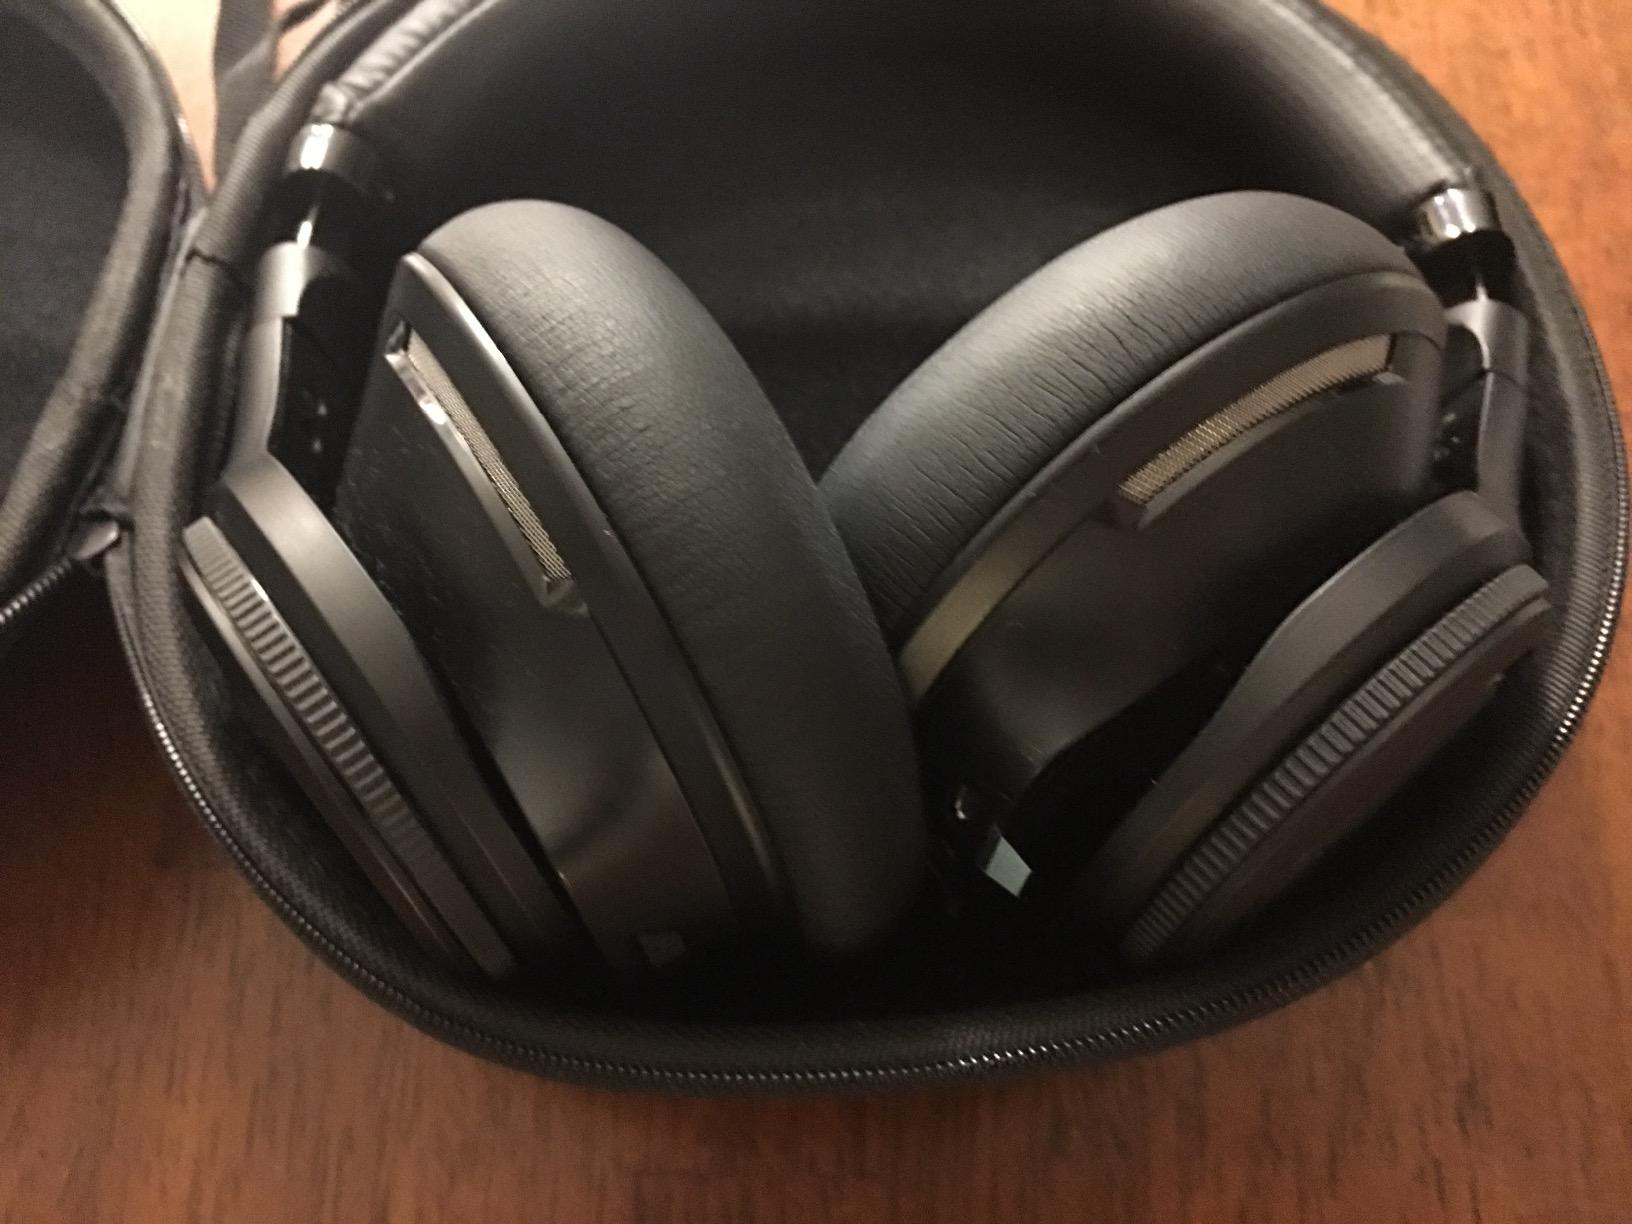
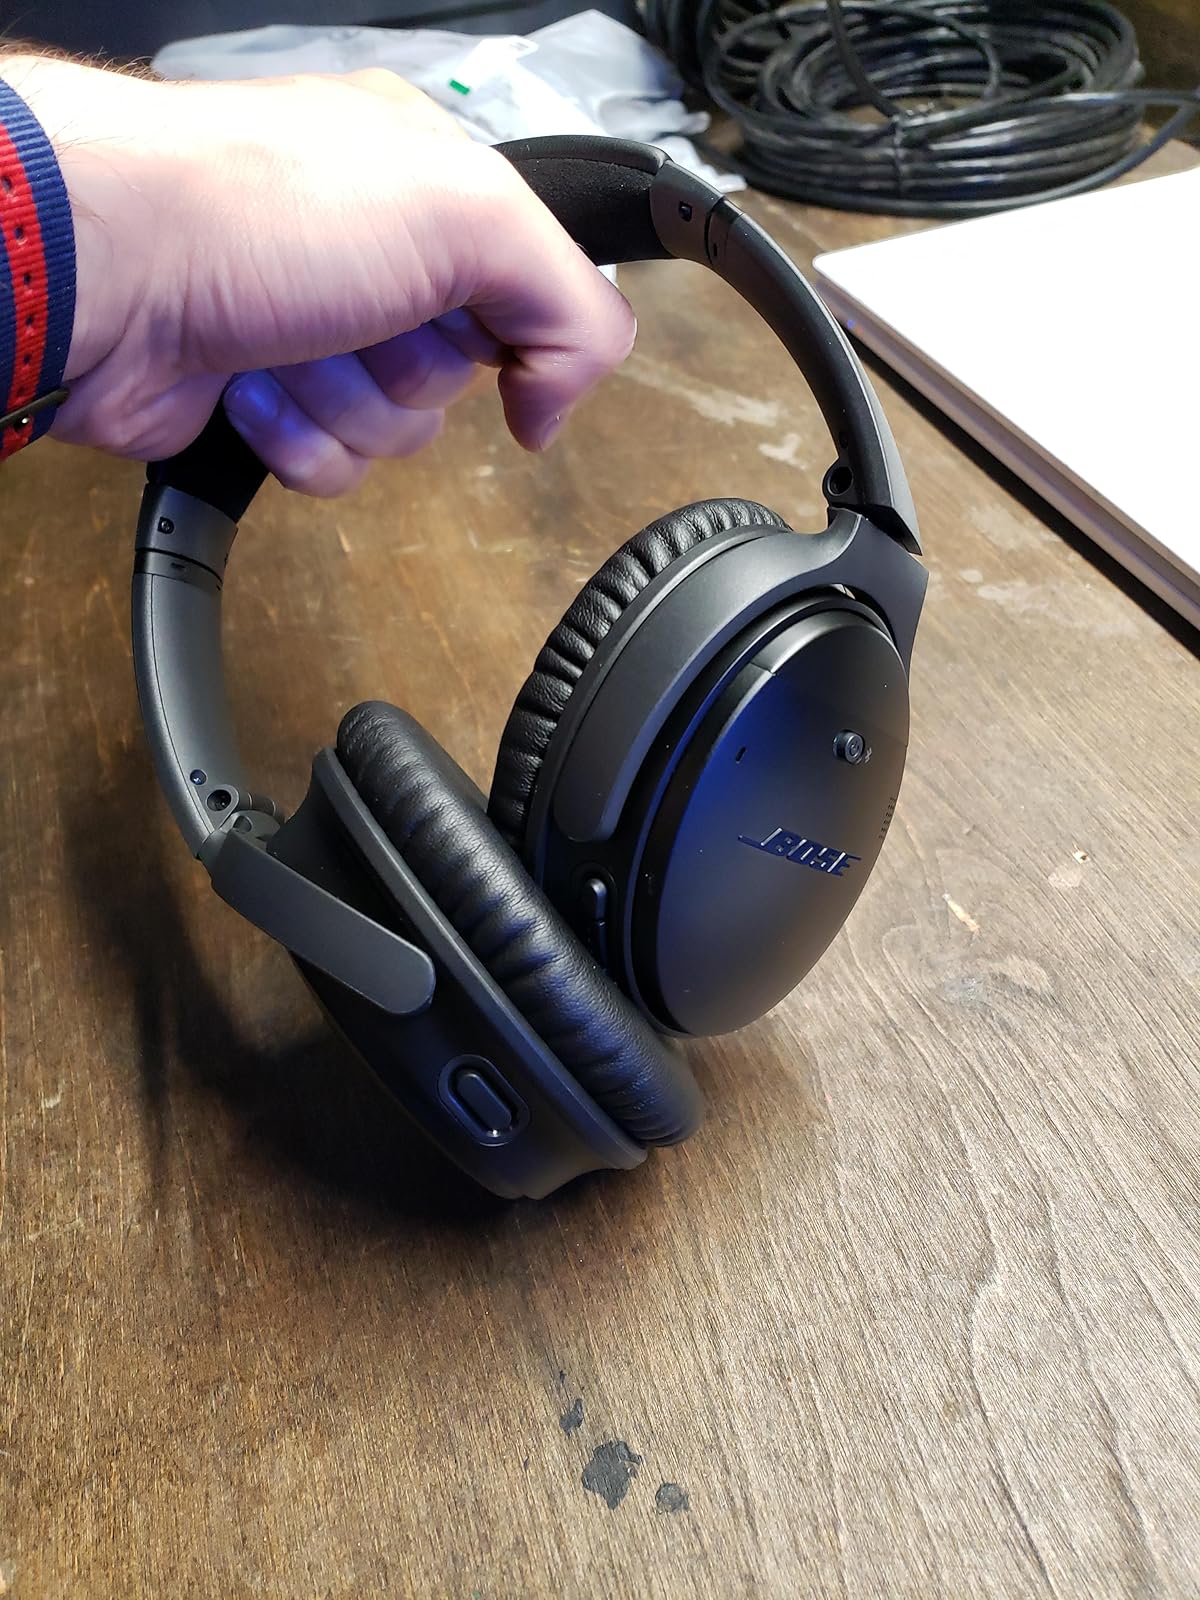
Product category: headphones
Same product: no